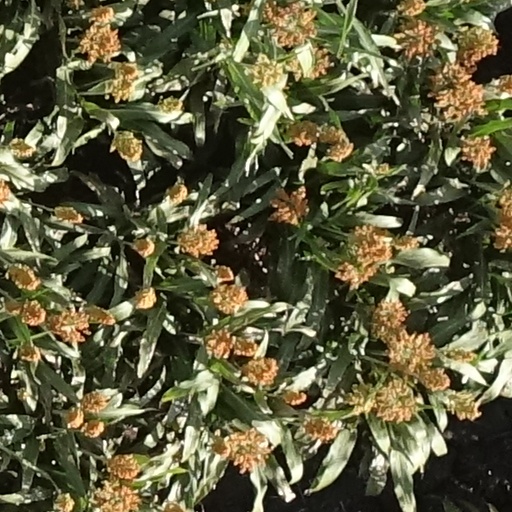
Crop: sorghum